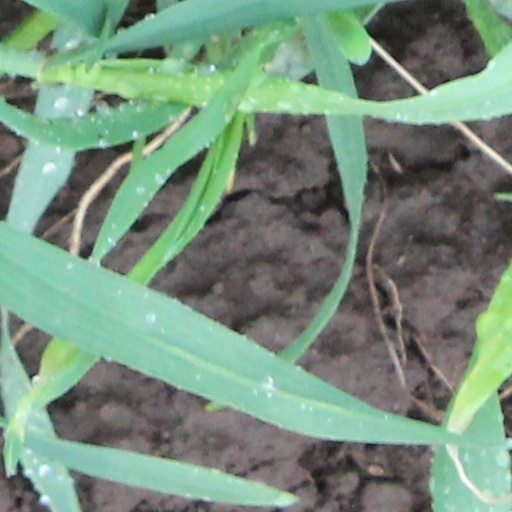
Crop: wheat